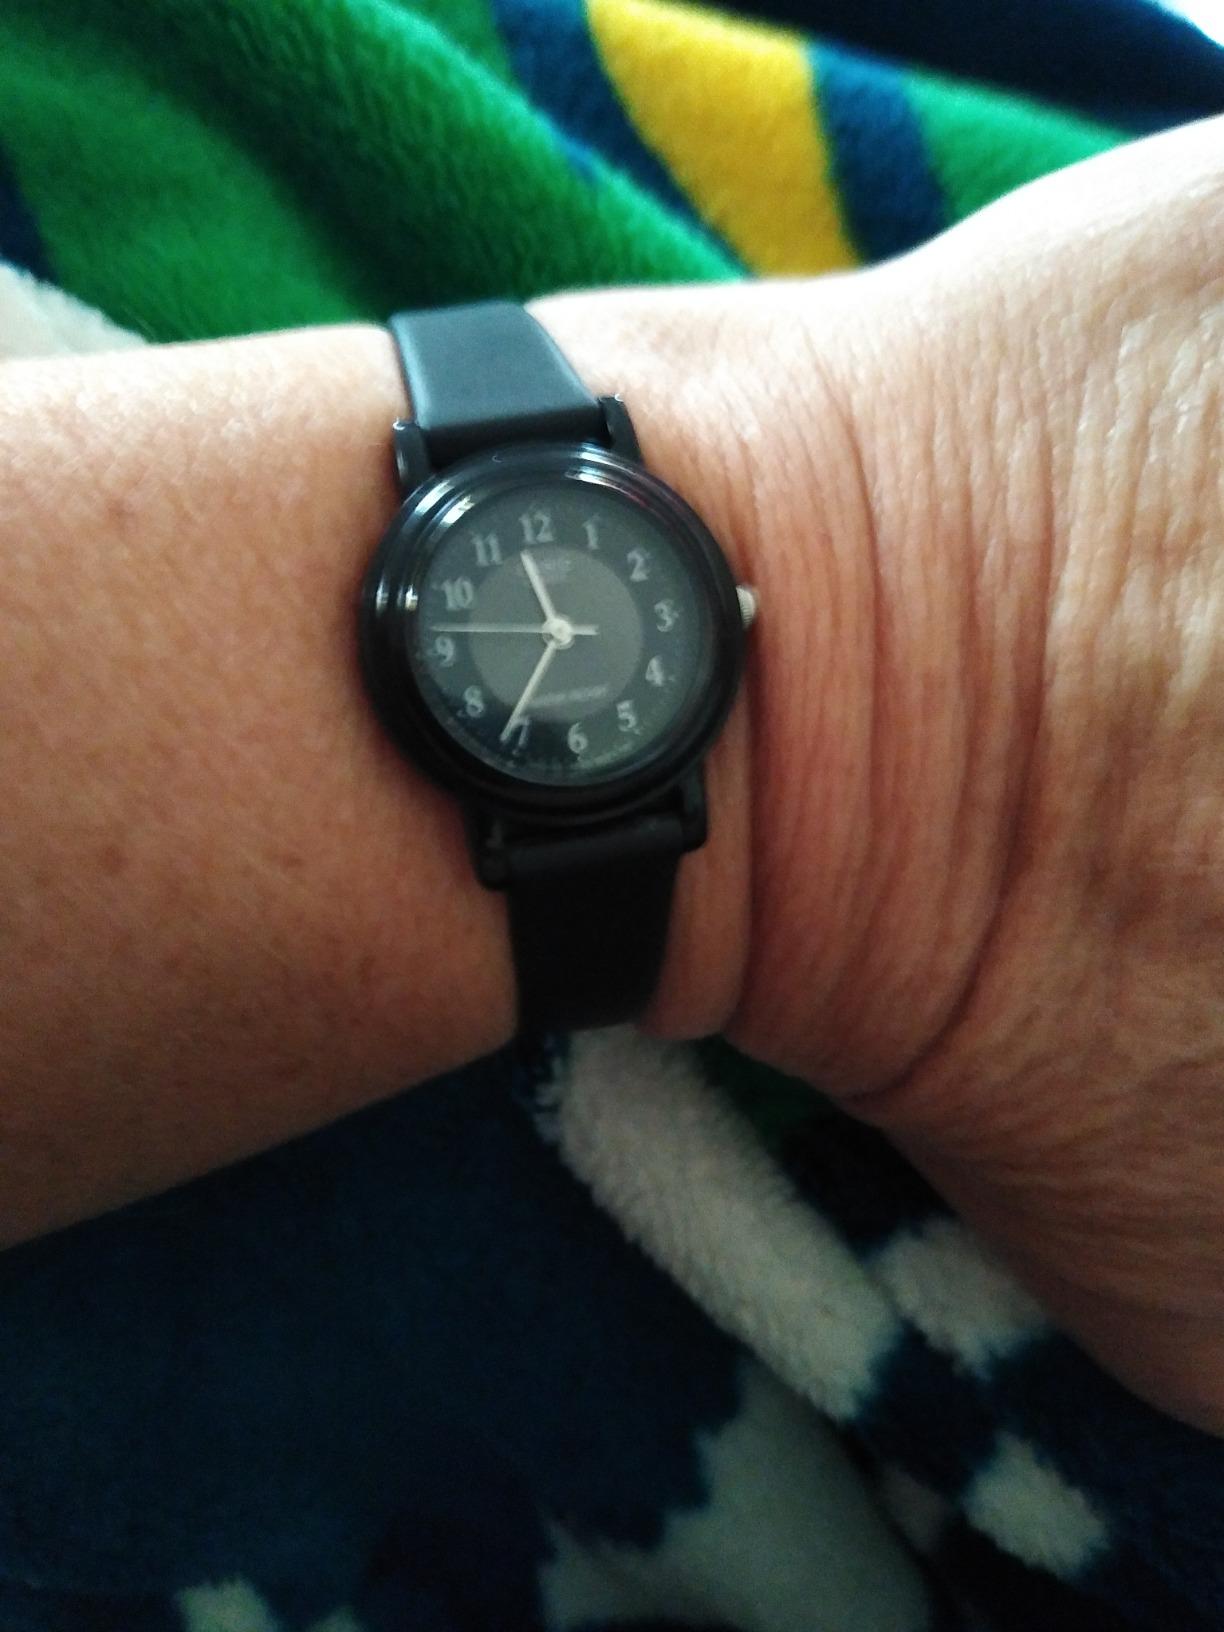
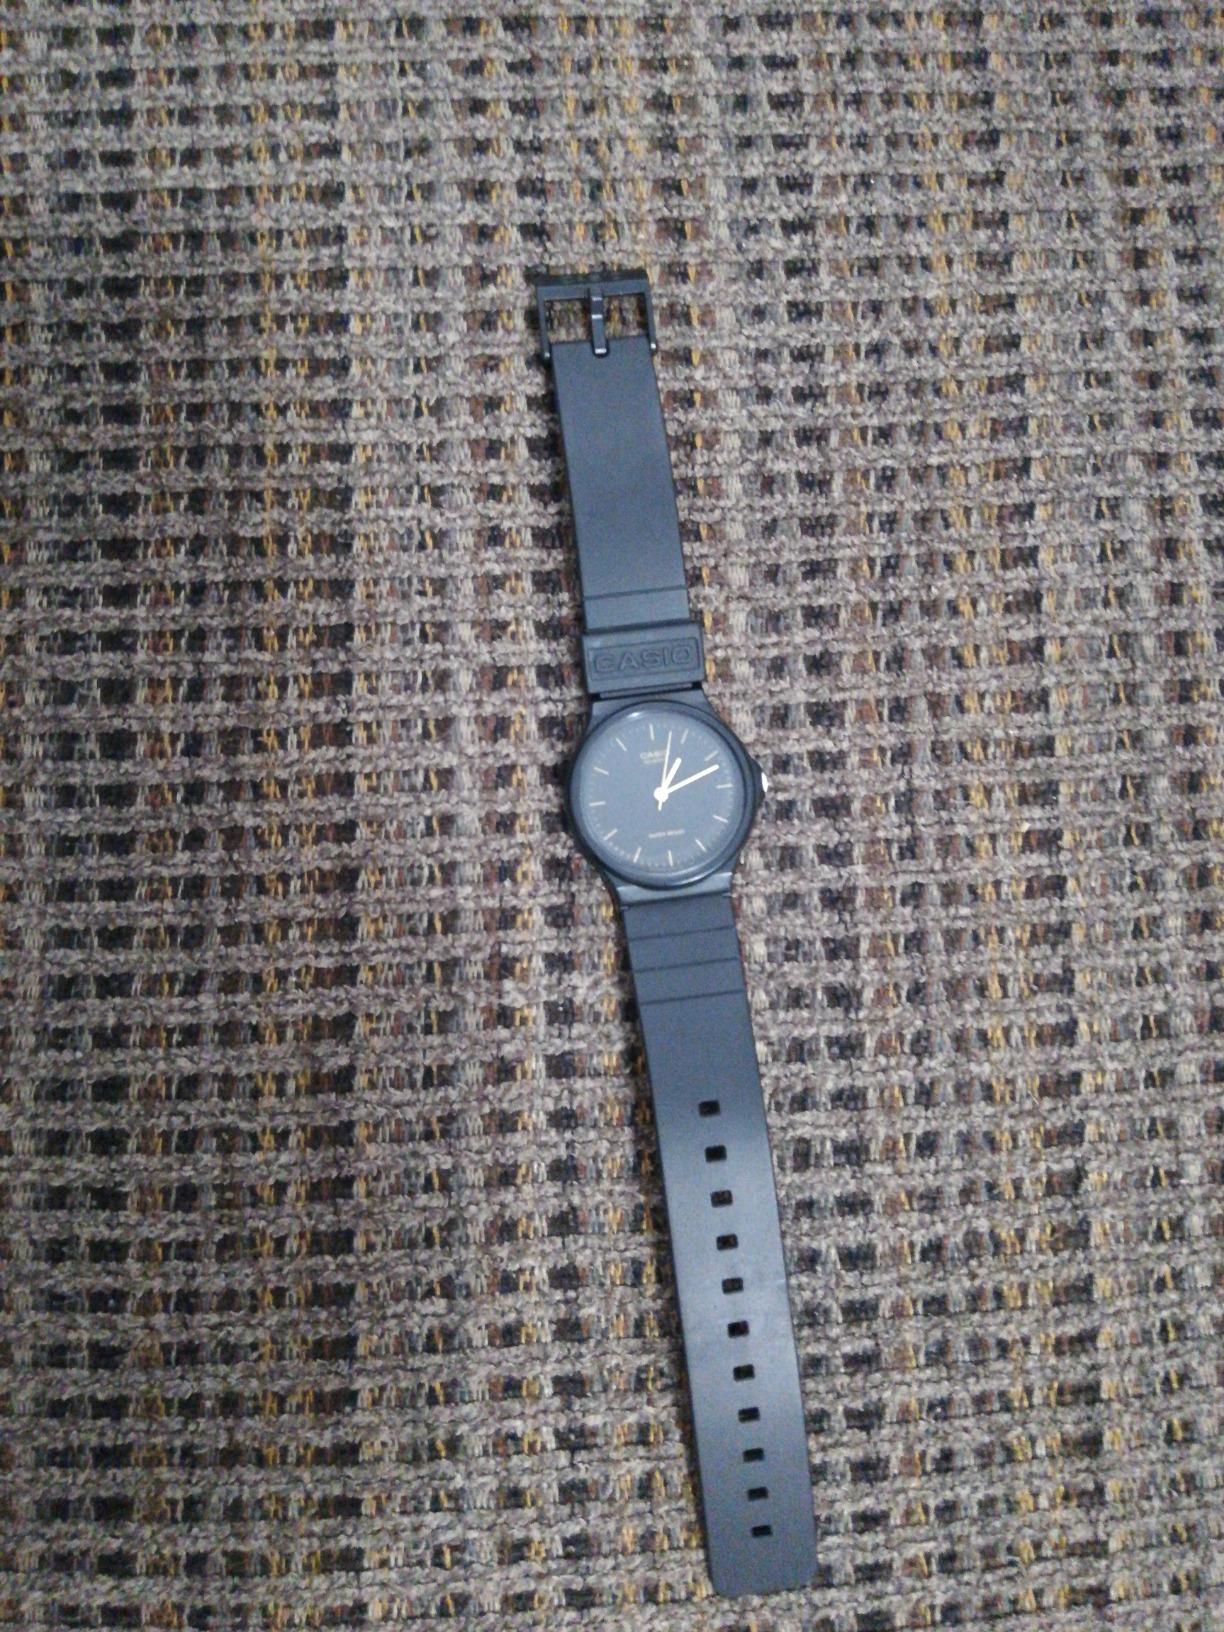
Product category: accessories_watch
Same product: no